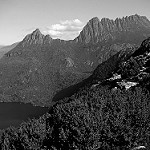
Label: B & W